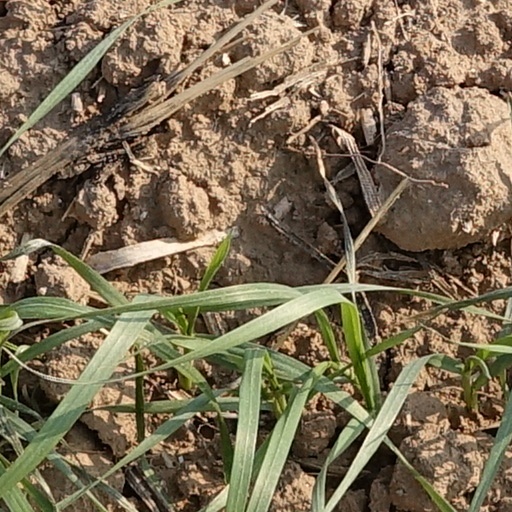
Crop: wheat